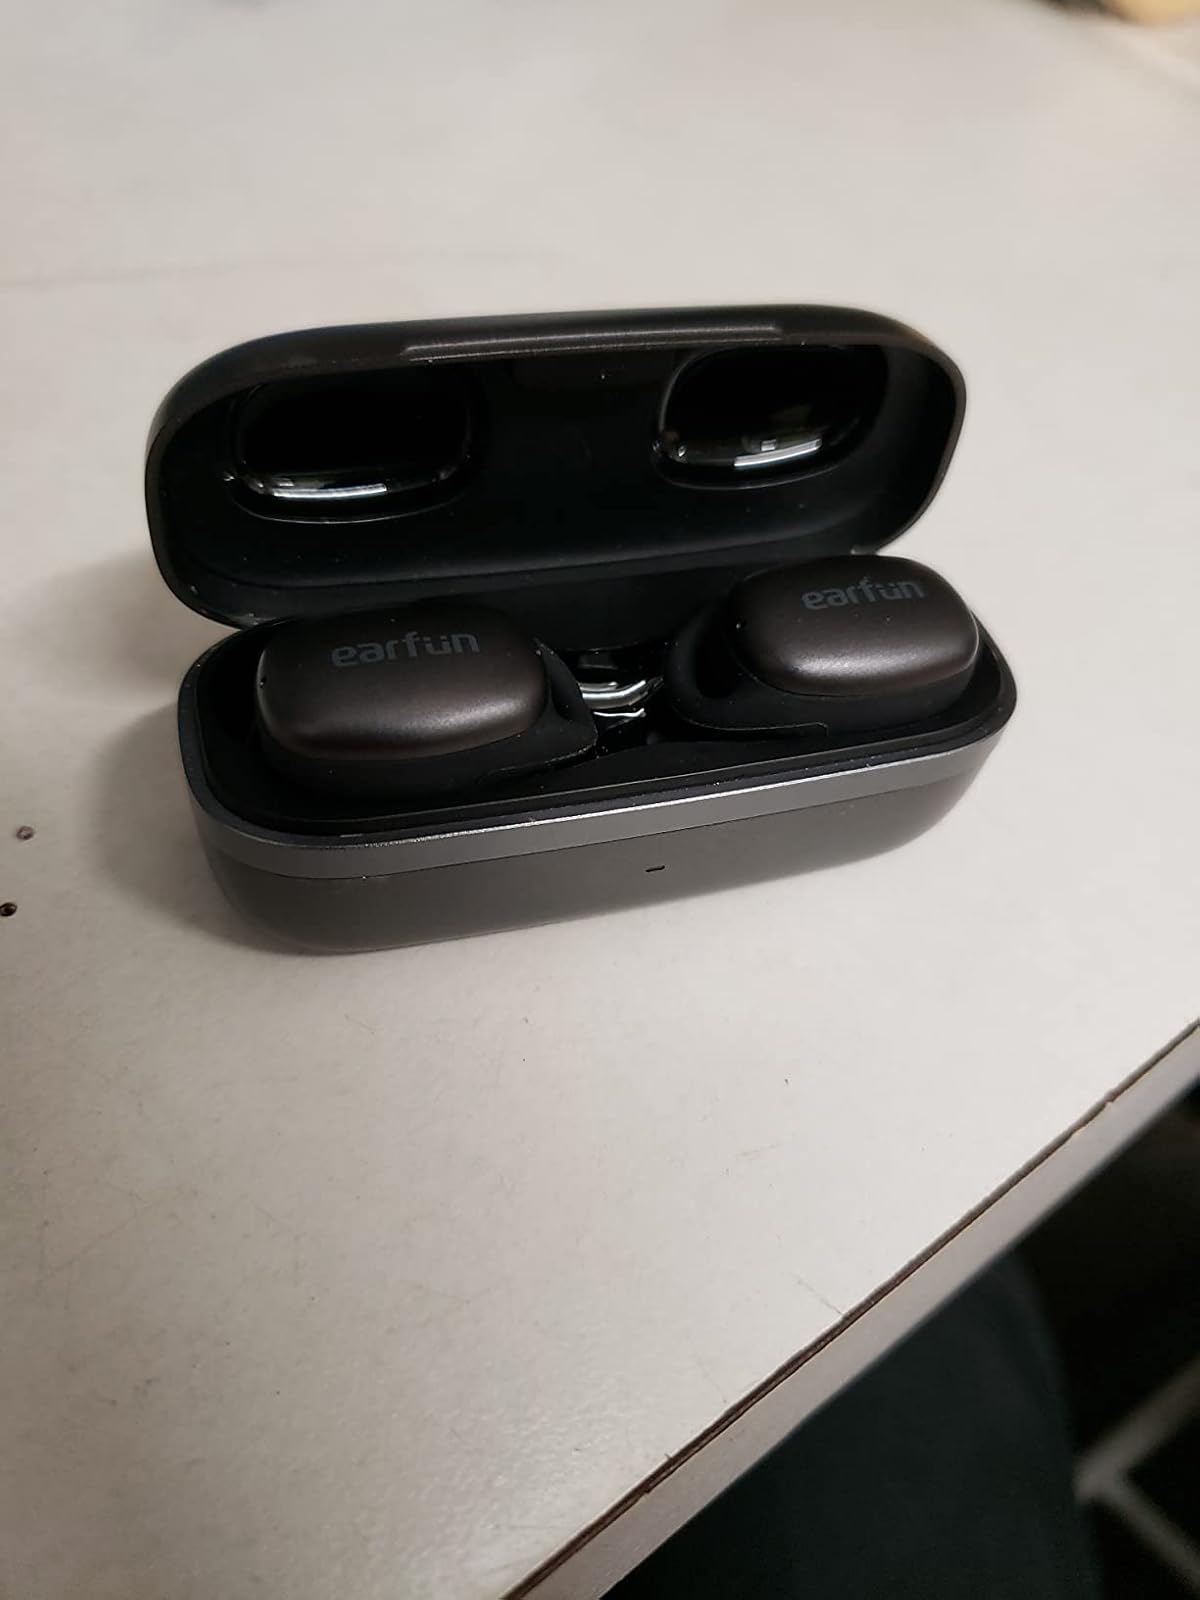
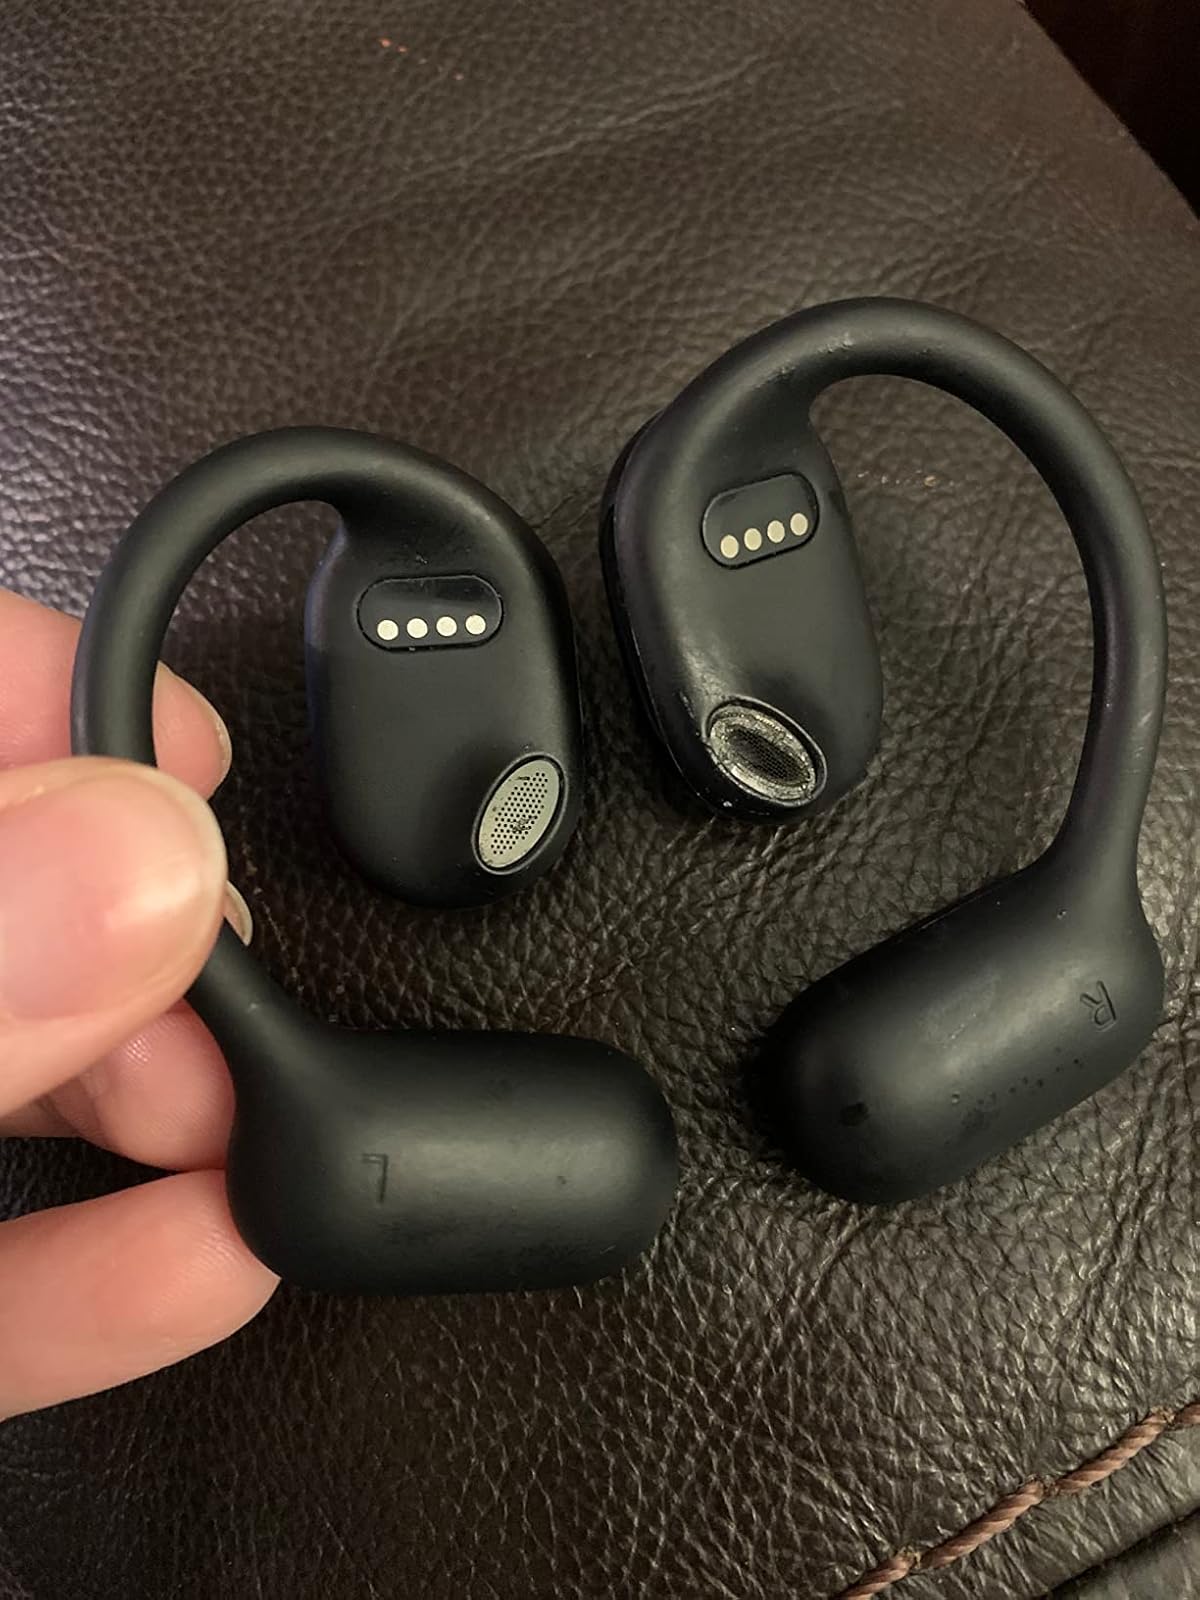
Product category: earbuds
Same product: no